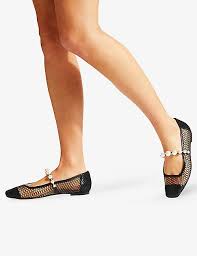
Label: Ballet Flat